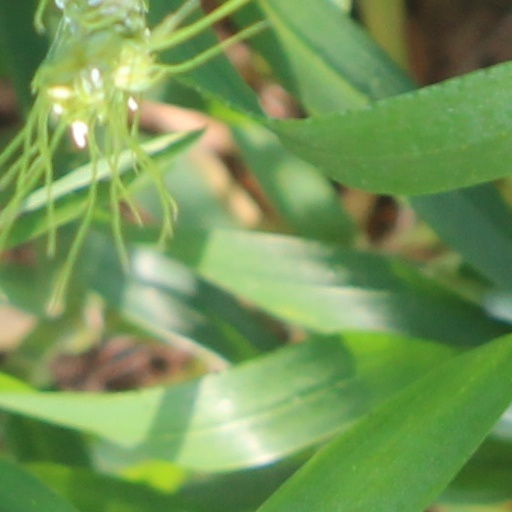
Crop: wheat